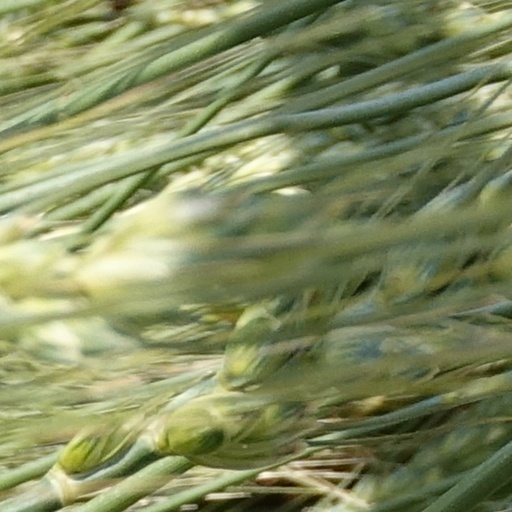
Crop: wheat